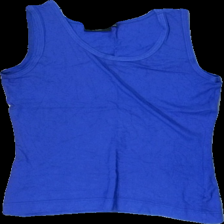
View: front
Type: Tank top
Category: Ladies
Brand: Kappahl
Colors: Blue
Material: 100% viscose
Cut: Regular
Size: 34
Season: Summer
Price range: 50-100
Recommended usage: Recycle